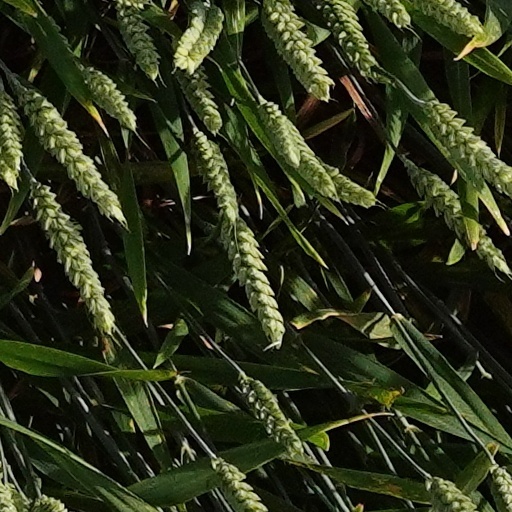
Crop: wheat